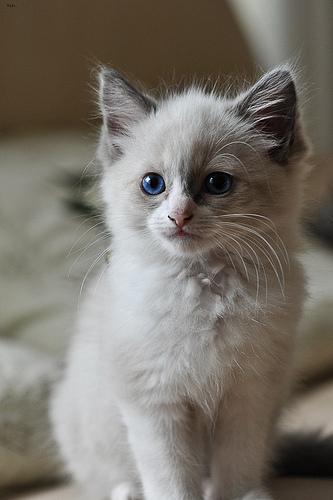
Breed: Ragdoll